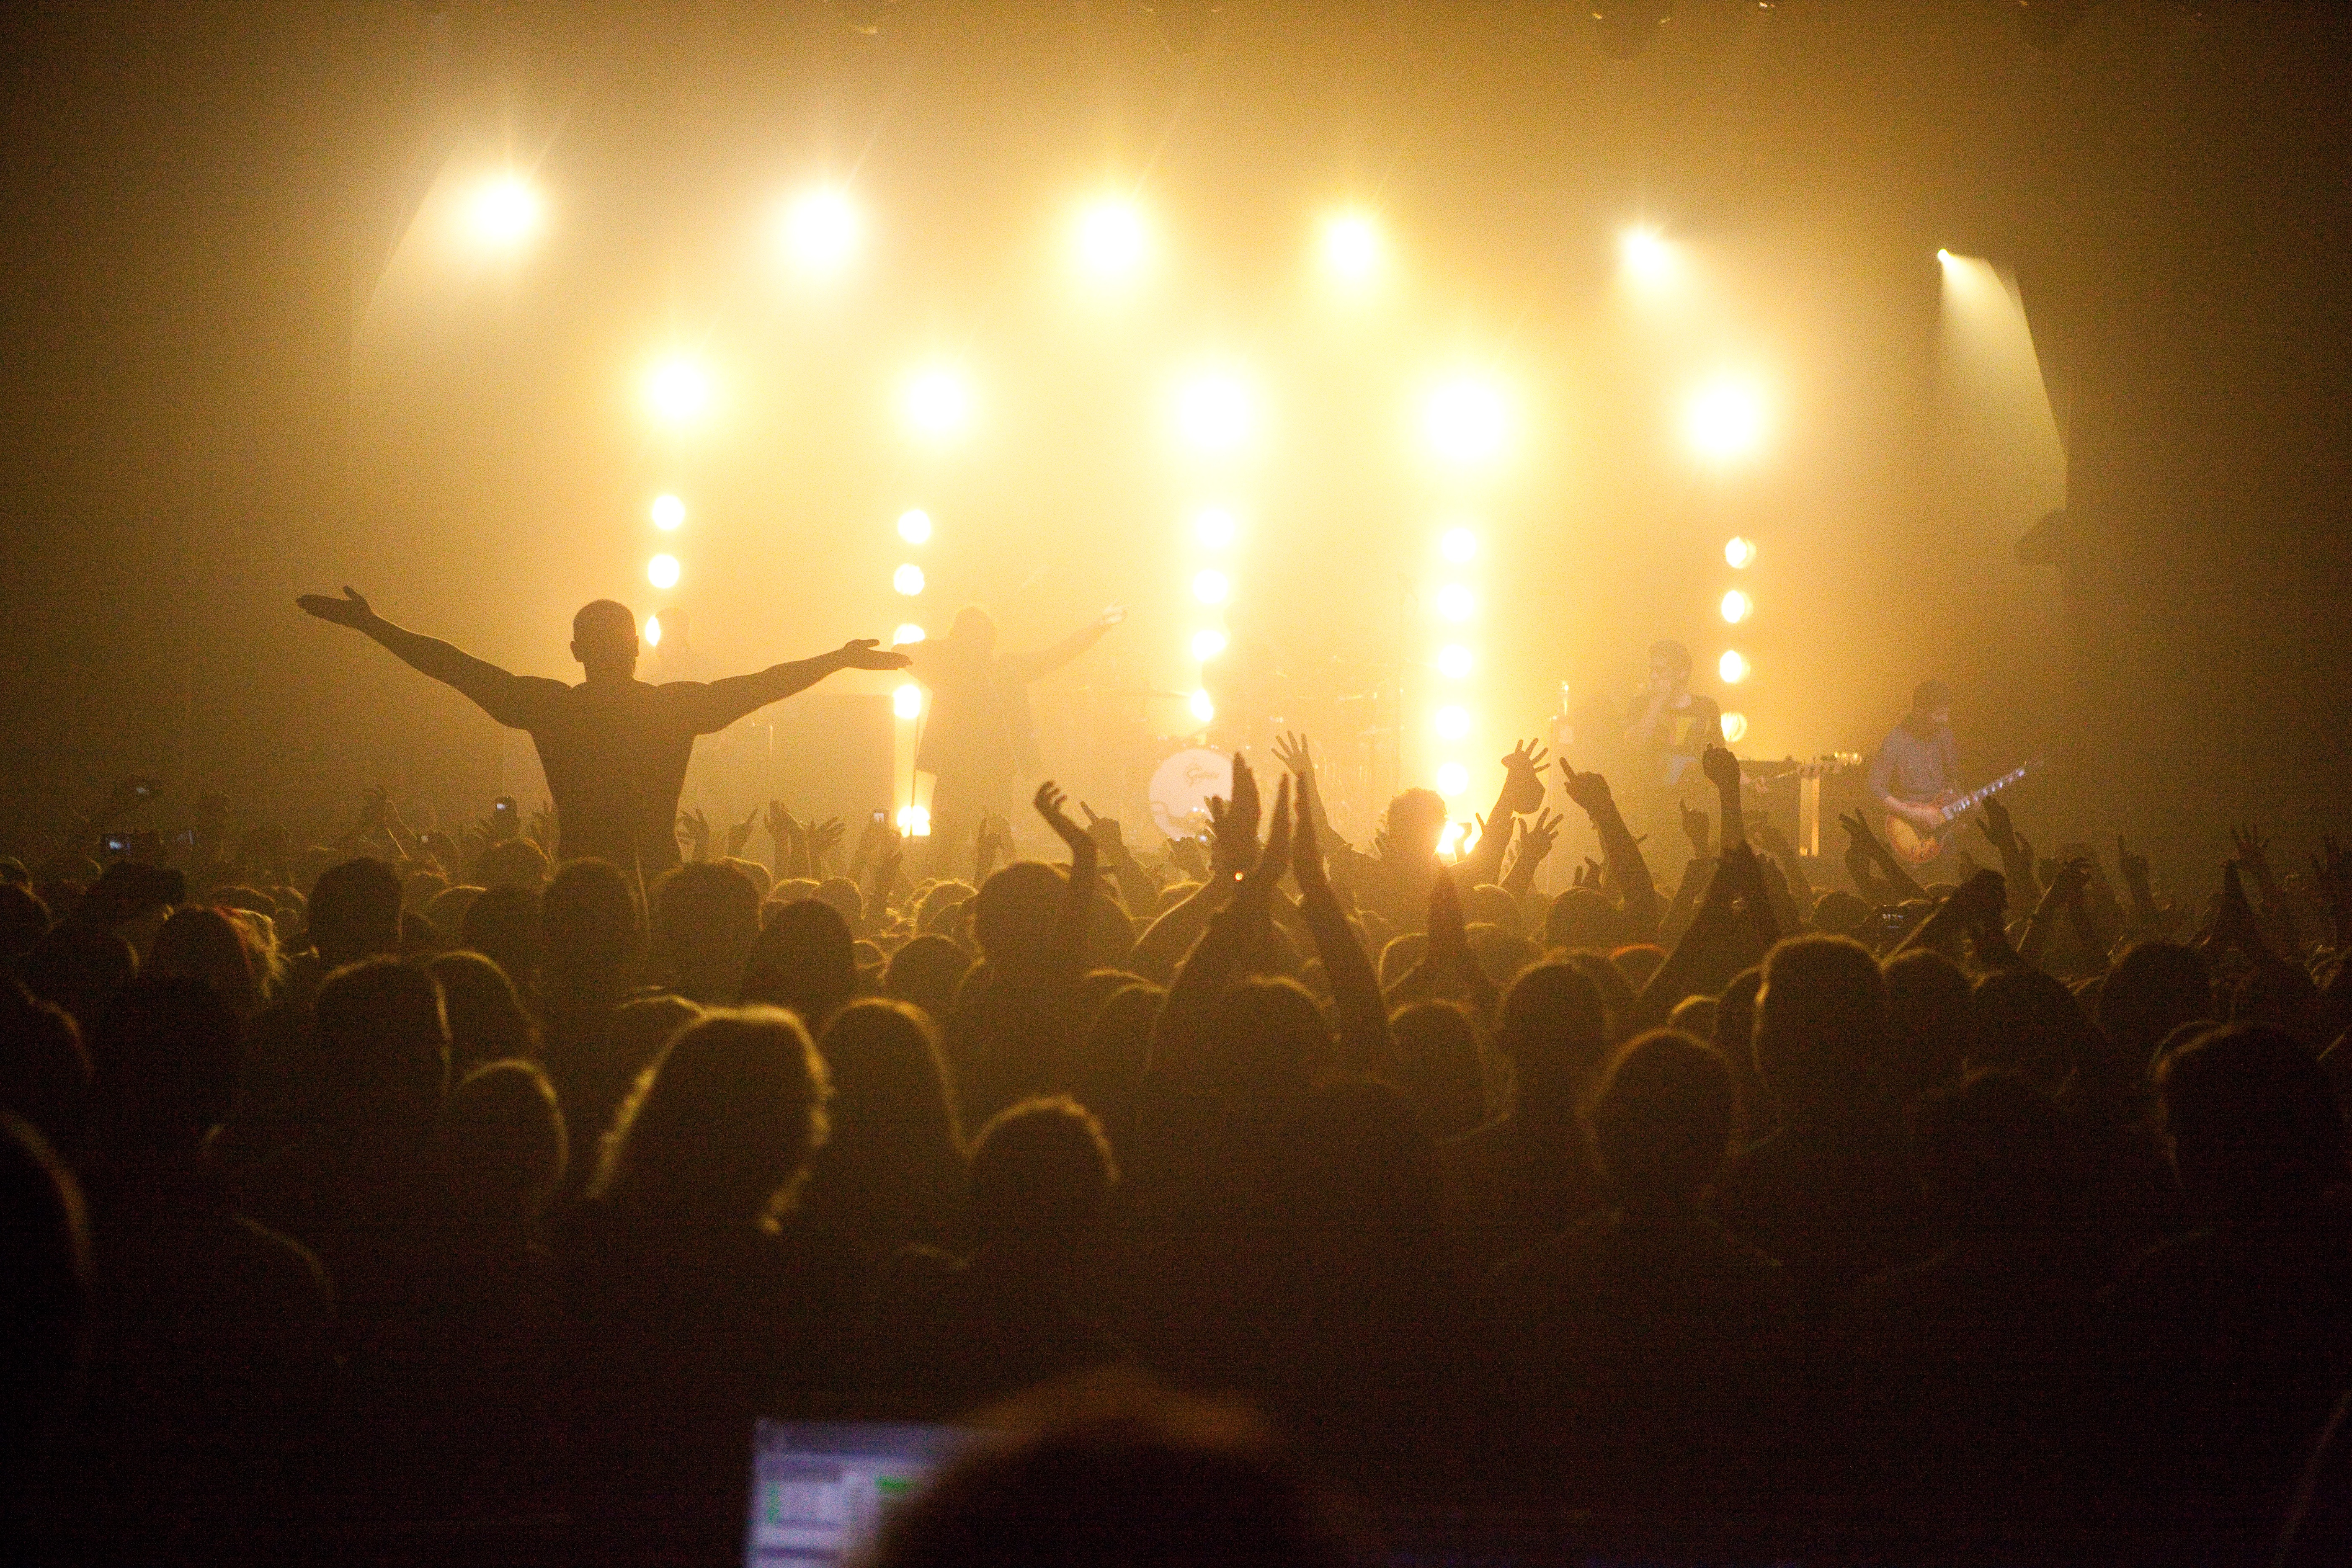
crowd, concert, musician, stage, performance, entertainment, performing arts, rock concert